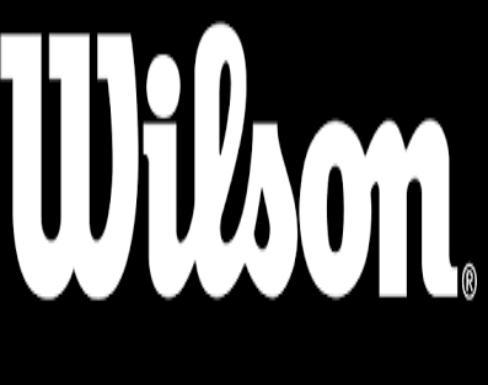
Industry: Sports